Renown-class battlecruiser

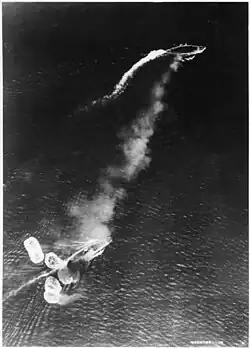
"Repulse" is at the bottom, having been hit once by a bomb, 10 December 1941

"Repulse" was assigned to the Mediterranean Fleet when she recommissioned in April 1936. She transported 500 refugees from Palma, Majorca, to Marseille, France, in late 1936 after the start of the Spanish Civil War. The ship was present at the Coronation Fleet Review at Spithead on 20 May 1937 for George VI. "Repulse" was sent to Haifa in July 1938 to maintain order during the Arab Revolt. She was selected to convey the King and Queen during their May 1939 Canadian Tour and she was refitted between October 1938 and March 1939 for this role. The twin 4-inch AA guns were replaced by two more Mark V guns and two additional quadruple .50-calibre mounts were added. The King and Queen ultimately traveled aboard the liner RMS "Empress of Australia" while "Repulse" escorted them on the first half of the journey.